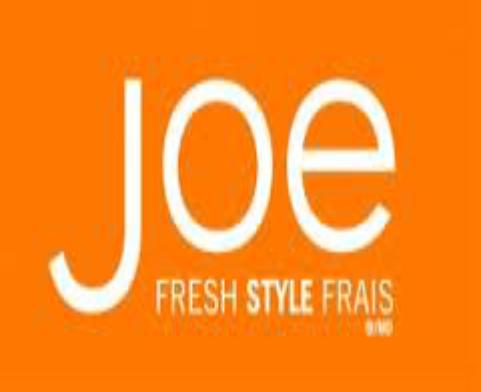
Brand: Joe Fresh
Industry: Clothes